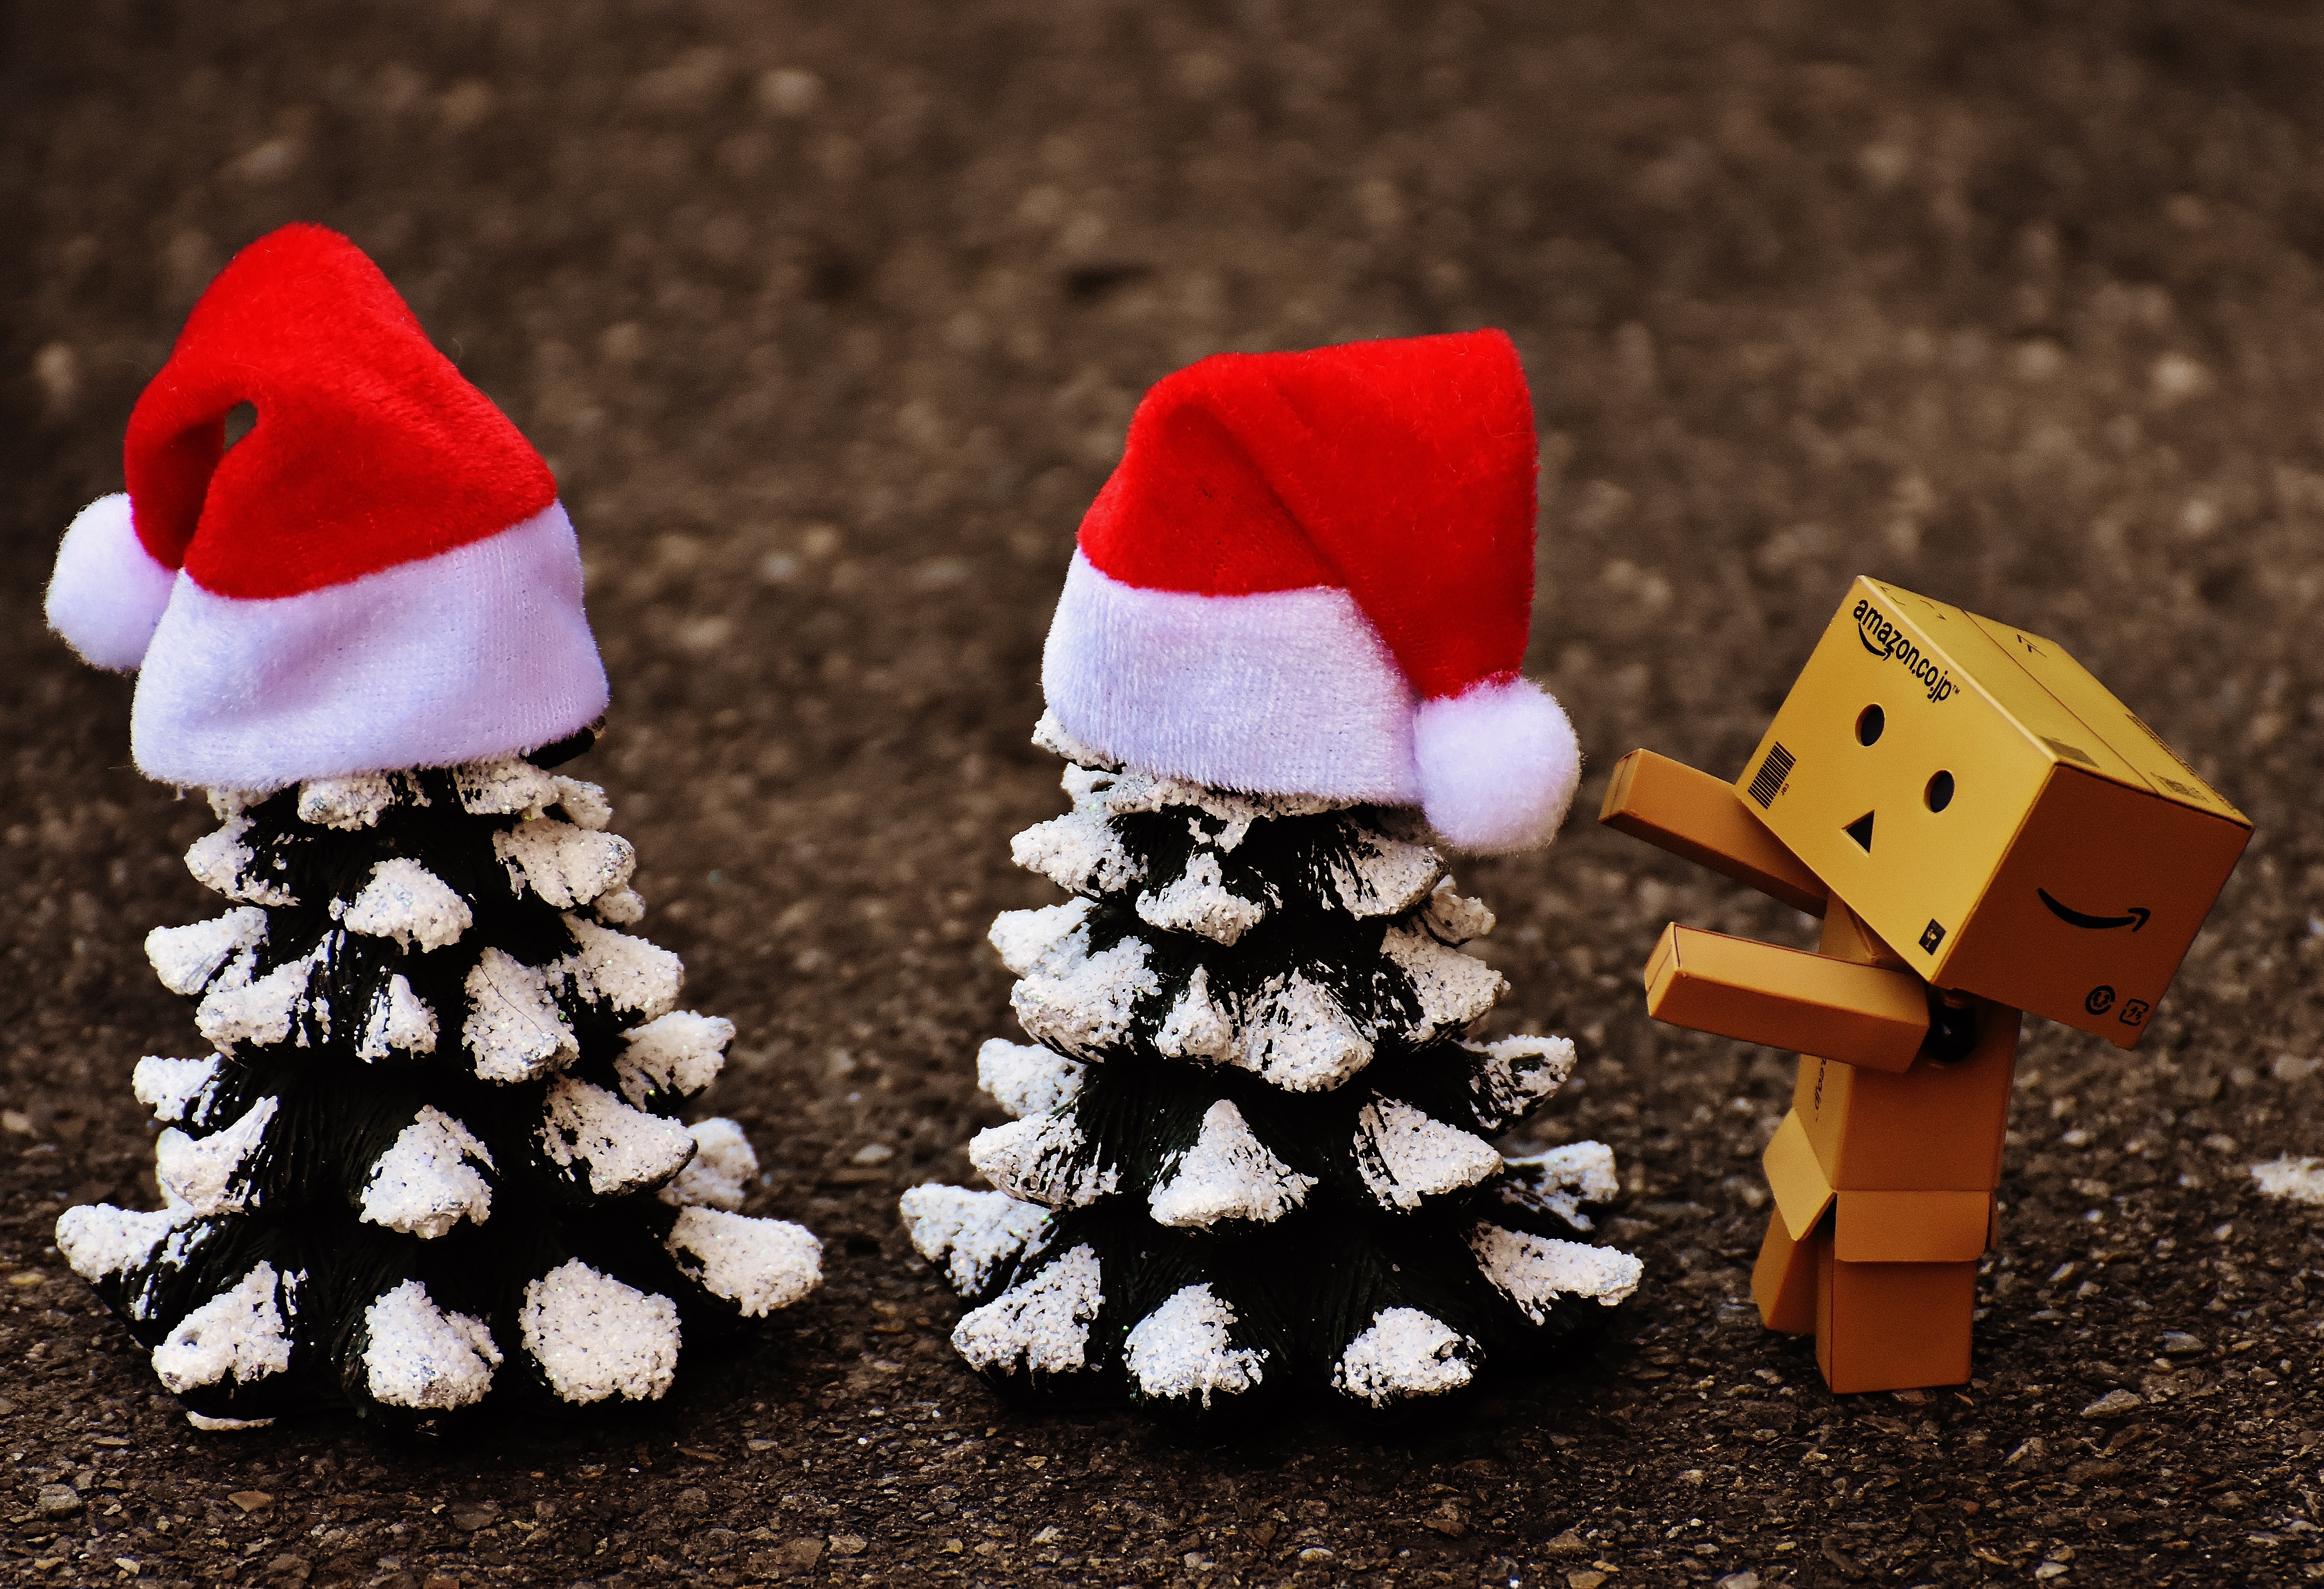
snow, white, sweet, flower, petal, cute, contemplation, food, red, color, banner, christmas, trees, advent, christmas decoration, gifts, christmas time, santa hat, art, festival, figure, contemplative, funny, figures, packages, made, sweetness, firs, danbo, send, cheerleading